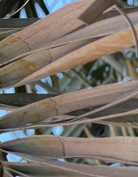
Label: Potassium Deficiency